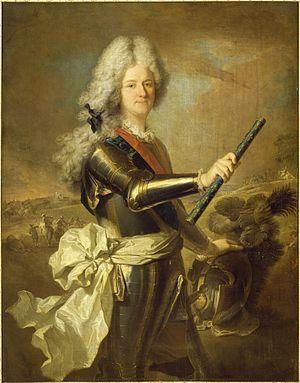
Jacques de Fitz-James (1670-1734), premier duc de Berwick. Maréchal de France en 1706, représenté devant la prise de la forteresse de Nice en 1706 Personne représentée
La bataille de Vélez-Málaga ou bataille de Málaga est une bataille navale qui a lieu le 24 août 1704 au sud de Malaga. Ce fut la plus grande bataille navale de la guerre de Succession d'Espagne.